Conner Frankamp

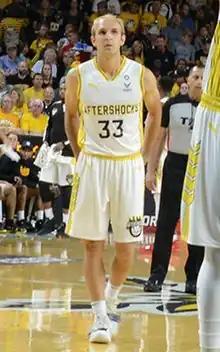
Frankamp during The Basketball Tournament 2019

Conner Michael Frankamp (born July 16, 1995) is an American-Georgian professional basketball player who last played for the New Taipei CTBC DEA of the Taiwan Professional Basketball League (TPBL). He played college basketball for the Kansas Jayhawks and Wichita State. He was named to the third team all-Missouri Valley Conference as a junior, averaging 9 points and 3 assists per game. Frankamp entered the 2018 NBA draft but was not selected in the draft's two rounds.